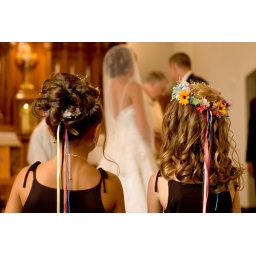
As seen by the flower girls